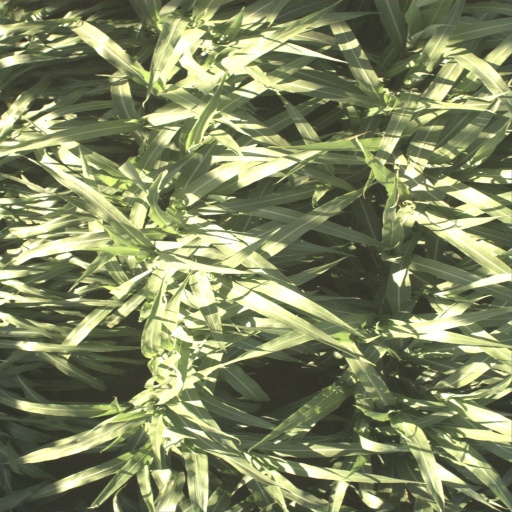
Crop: sorghum